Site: brandenburg
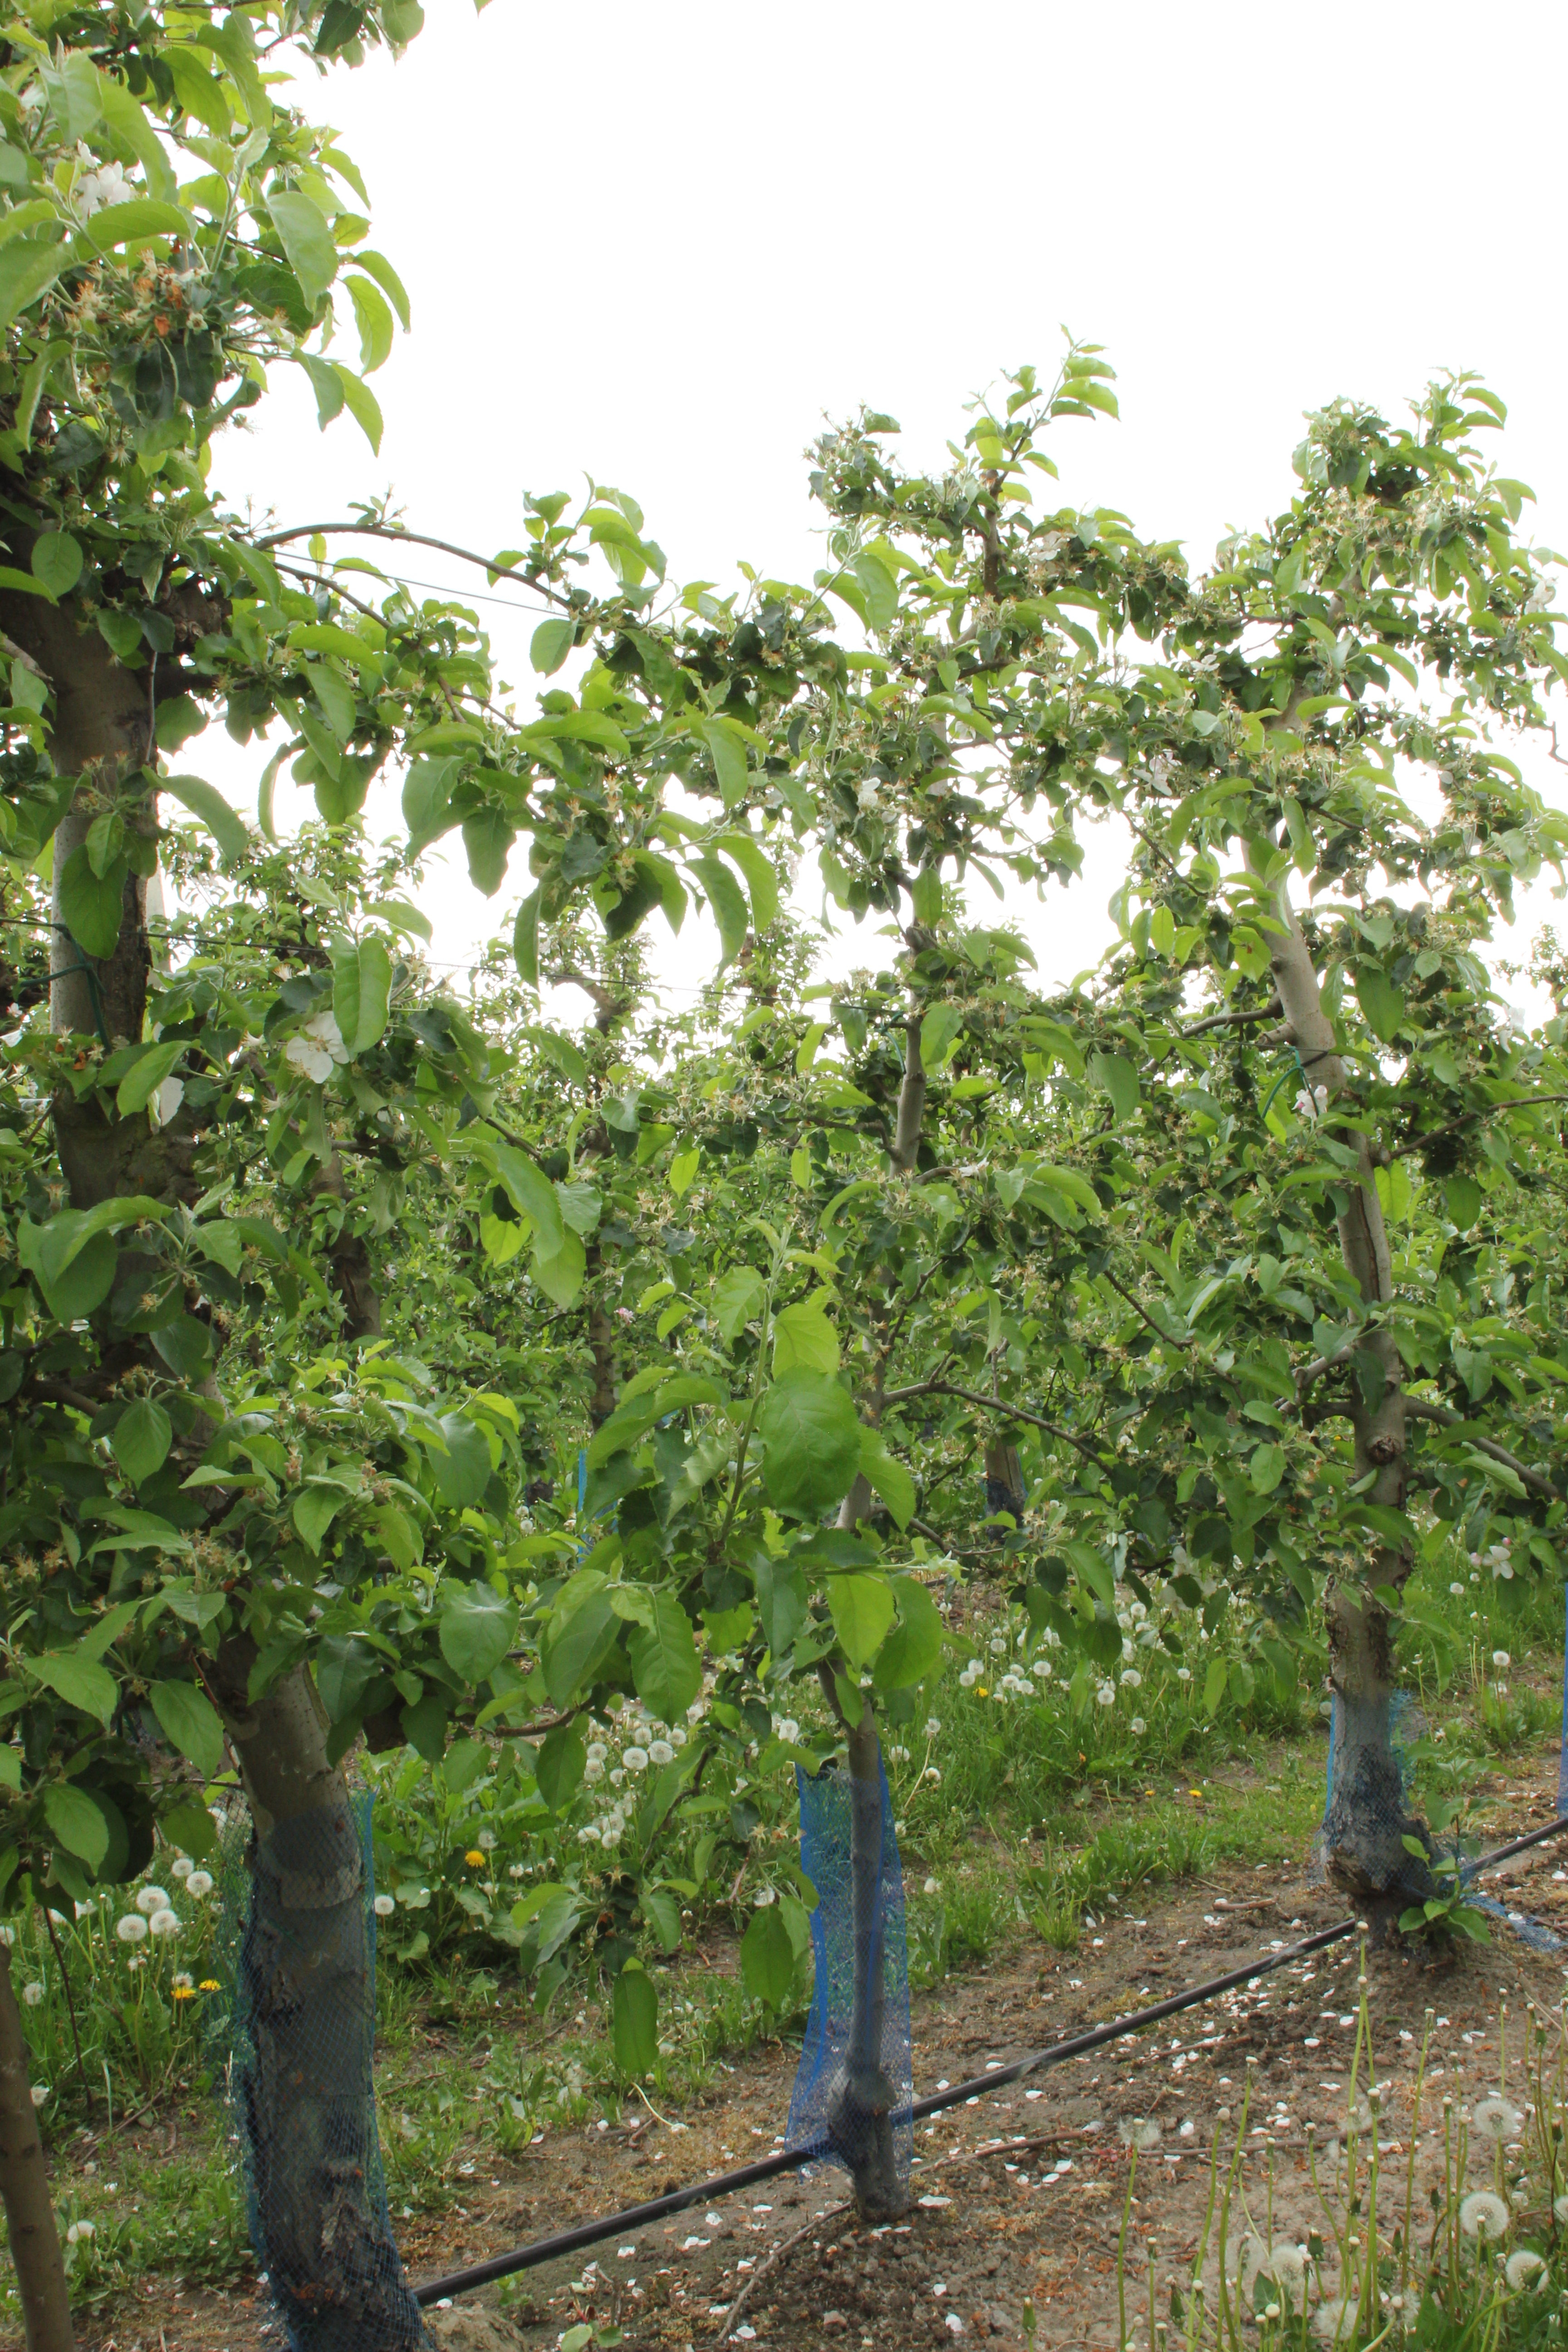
Growth stage (BBCH 67): Flowering